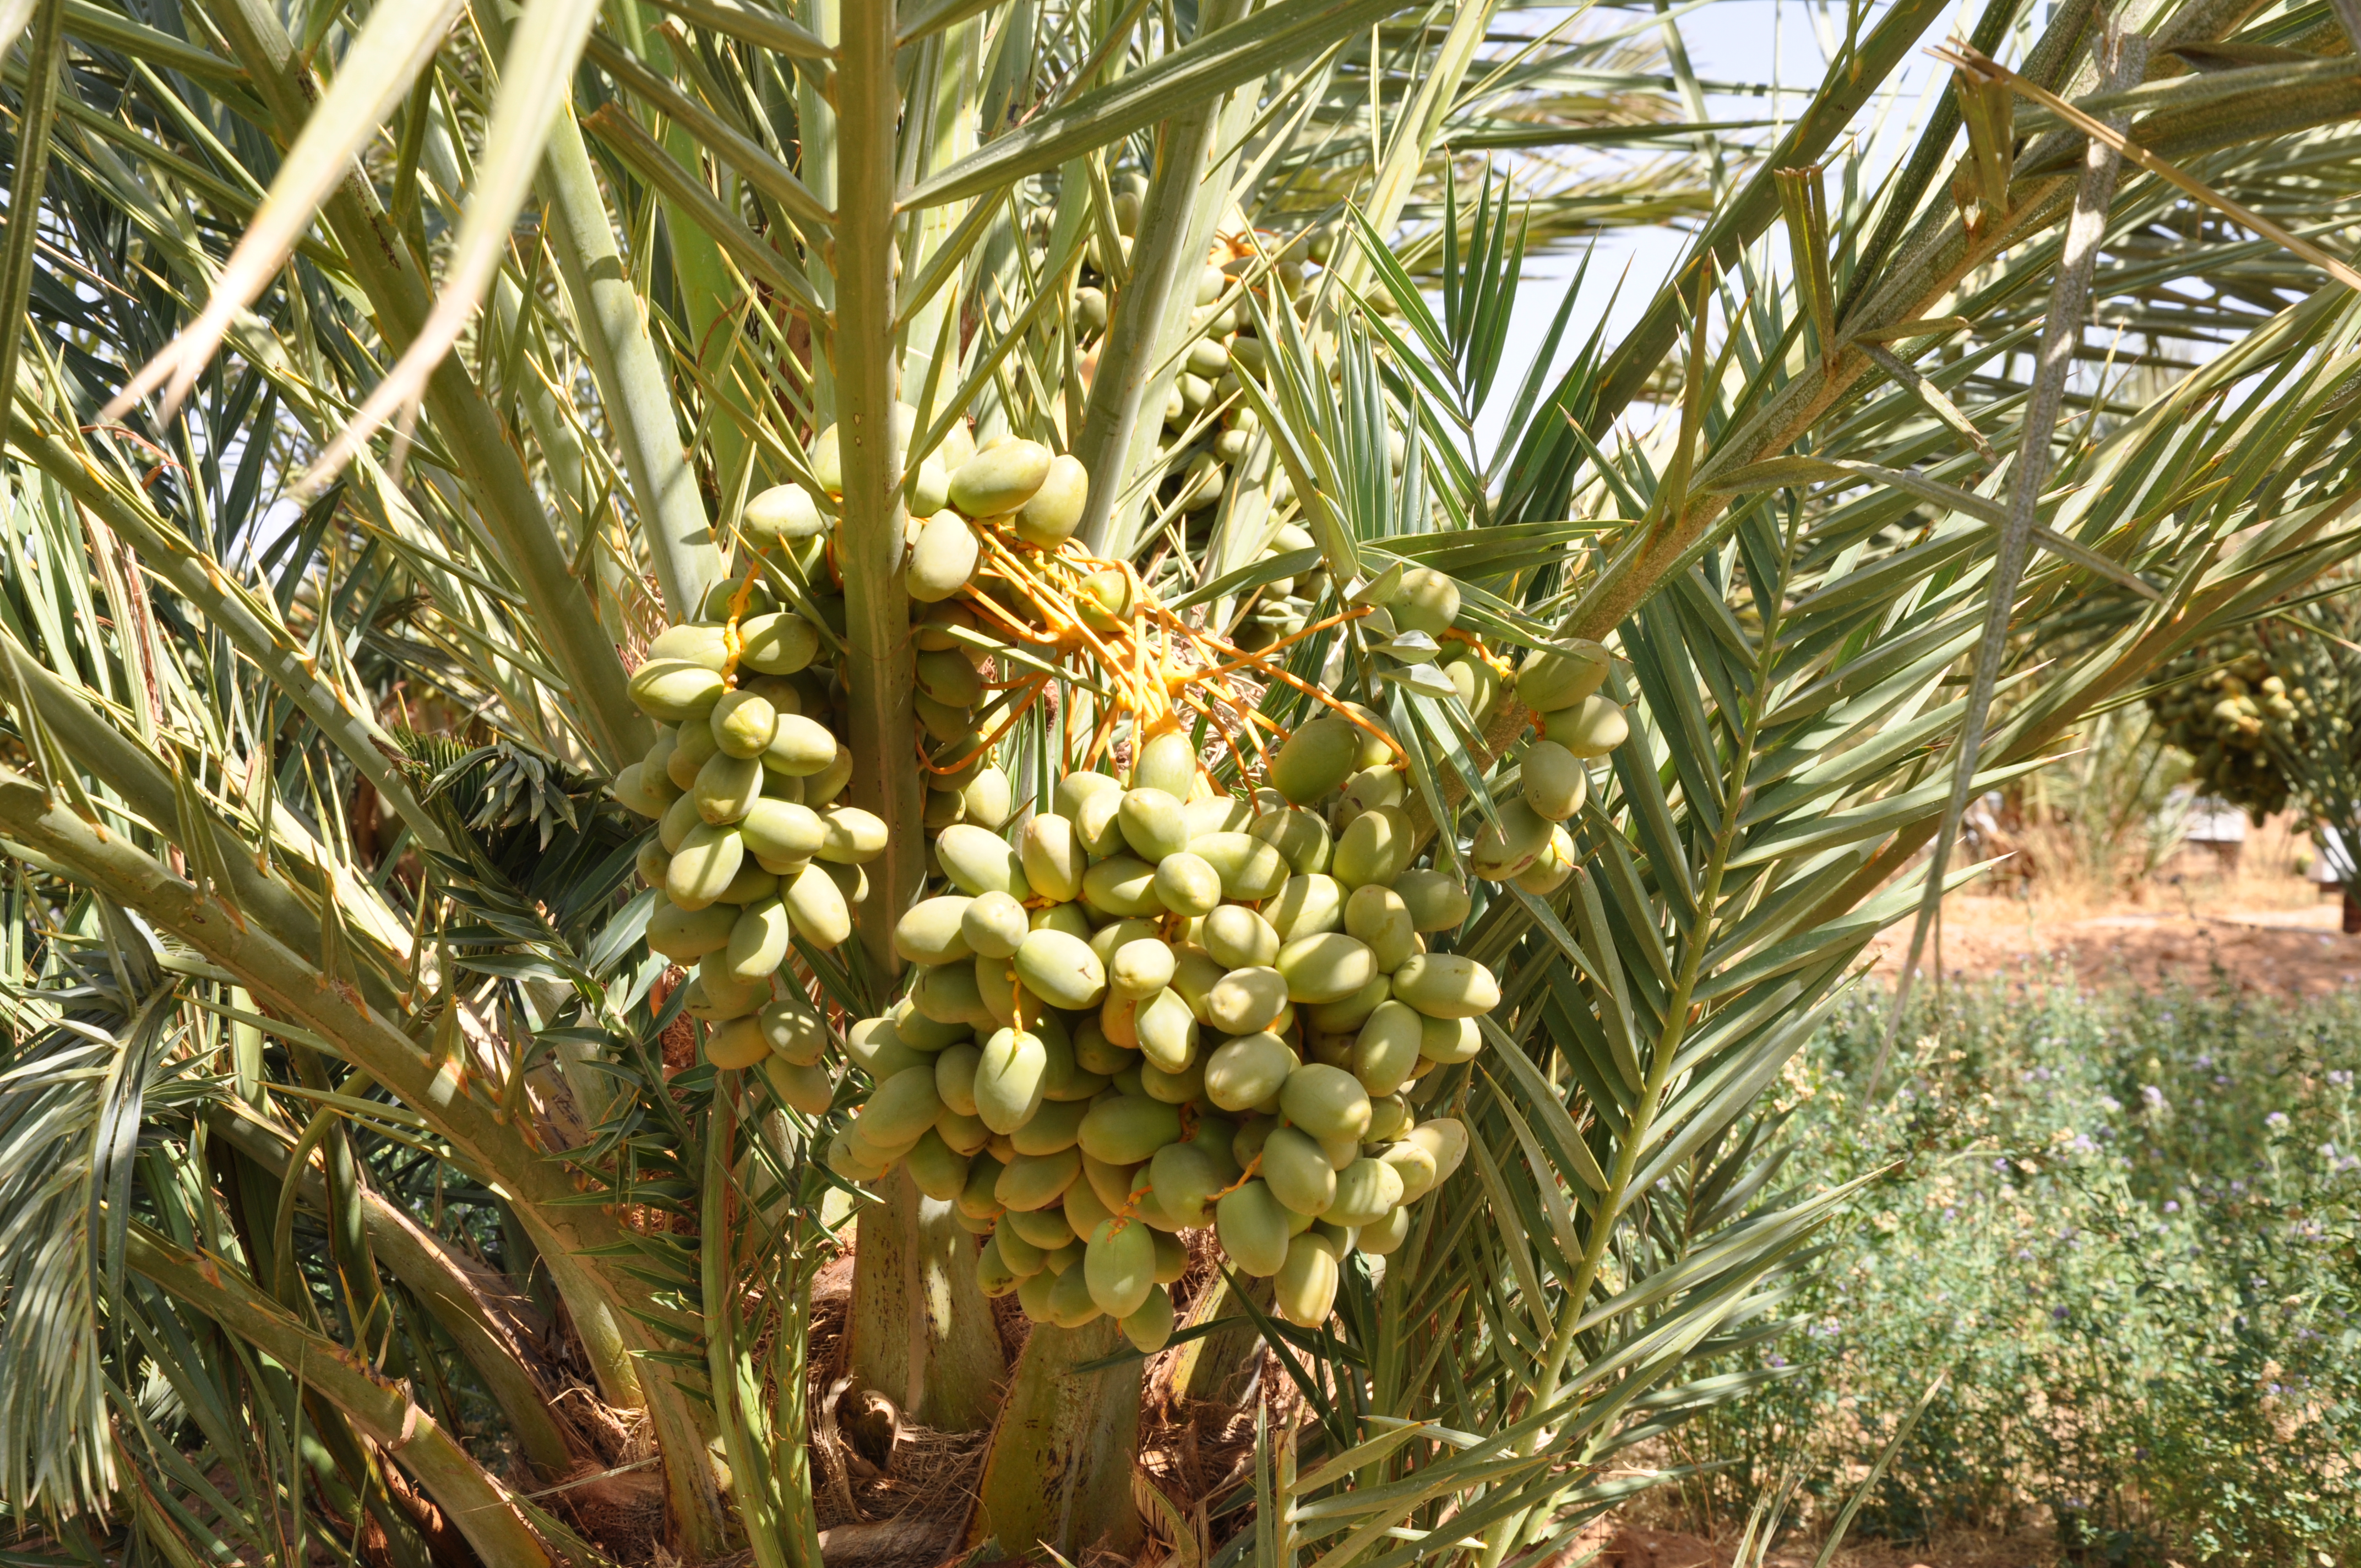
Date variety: Boumajhoul